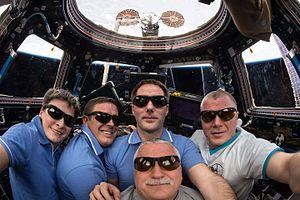
Fiodor Nikolaïevitch Iourtchikhine, parfois orthographié Fyodor Yurchikhin est un cosmonaute russe, né le 3 janvier 1959. Il est vétéran de cinq missions spatiales.